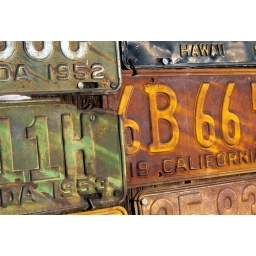
Some rusty and weathered license plates that were nailed to a building in the Berlin Ichthyosaur State Park, Nevada.